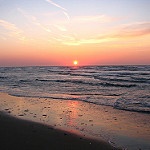
Label: sea